Abinger

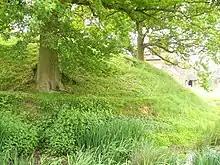
Abinger Manor Motte

A Mesolithic burial site on the southeast of Abinger Common is testament to the long time in which the area has been inhabited. There is also evidence of strip farming. Remains of a Romano-British villa, a Scheduled Ancient Monument, lie approximately 120 m east of Abinger Hall stables.